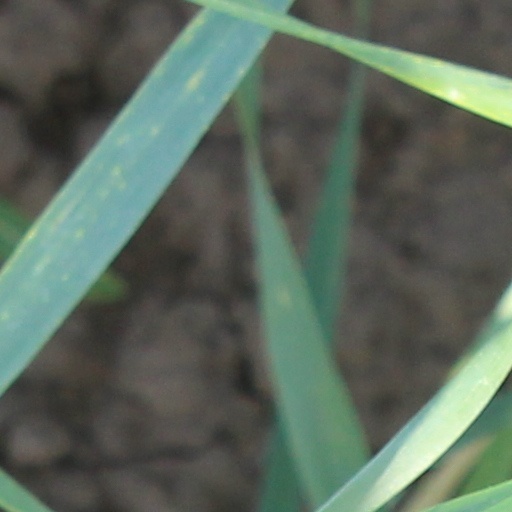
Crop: wheat